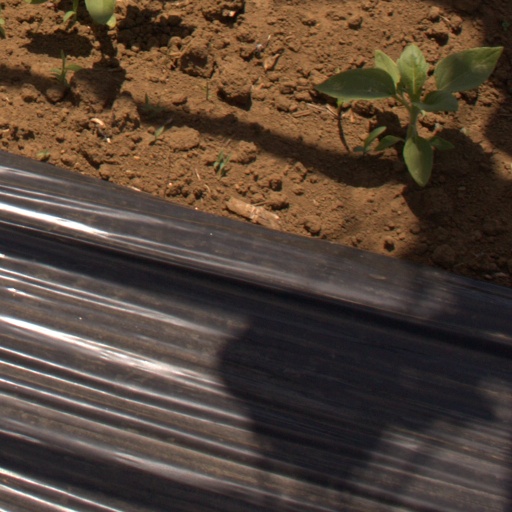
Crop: Jerusalem artichoke